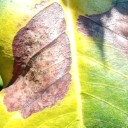
Label: Phoma